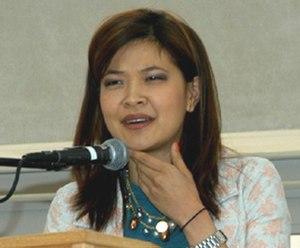
Su-chin Pak est une animatrice de télévision américaine d'origine sud-coréenne qui apparaît régulièrement sur les chaines câblées du groupe MTV.